John Rolle, 1st Baron Rolle

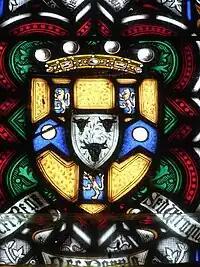
Stained glass armorial, Lord Rolle memorial window, north transept, Bicton Church, built 1850 by Louisa Trefusis. The arms are Rolle with an inescutcheon of pretence of Walrond: "Argent, three bull's heads affronte sable". This marshalling indicates that Judith Walrond was an heraldic heiress, the sole heiress of her father, and that the Walrond lands had descended to Rolle

He was aged 20, therefore legally still a minor not having reached his majority of 21, when his father arranged for him to marry the 17-year-old Judith Maria Walrond. She was the daughter and heiress, by his wife Sarah Oke, of William Walrond, by then deceased, of Bovey House, Beer, between Beer (near Seaton) and Branscombe on the south Devon coast, thus near Bicton. The Walronds were a prominent and ancient Devon family, the main branch of which was seated at Bradfield House, Uffculme, which after the 1860 extensions became one of the largest mansions in Devon. The family had held the manor of Beer since the 13th century. Lord Rolle's adoptive heir Hon. Mark Rolle (died 1907) later rebuilt the large parish church of Beer. Rolle's father and Judith's mother procured an Act of Parliament in 1772 enabling the two minors to settle their prospective entailed inheritances into a marriage settlement, the beneficiaries being the offspring of the marriage. However no children resulted and Judith died in 1819.